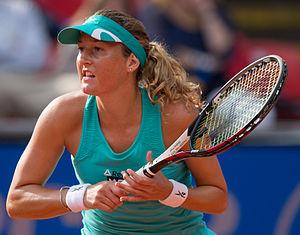
Shahar Peer, née le 1ᵉʳ mai 1987 à Jérusalem, est une joueuse de tennis israélienne, professionnelle de 2004 à 2017.